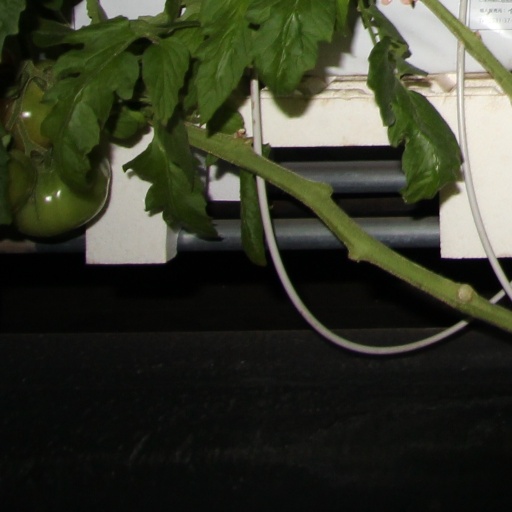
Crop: tomato